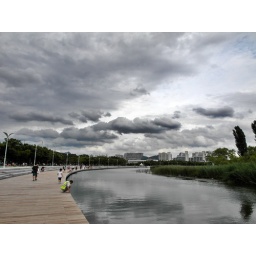
in the green field